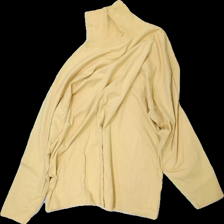
View: front
Type: Sweater
Category: Ladies
Brand: Not in the list
Brand text on label: Bigarreau
Colors: Yellow
Material: 100% cotton
Cut: Regular, Turtle neck
Size: M
Season: All
Price range: 50-100
Recommended usage: Reuse